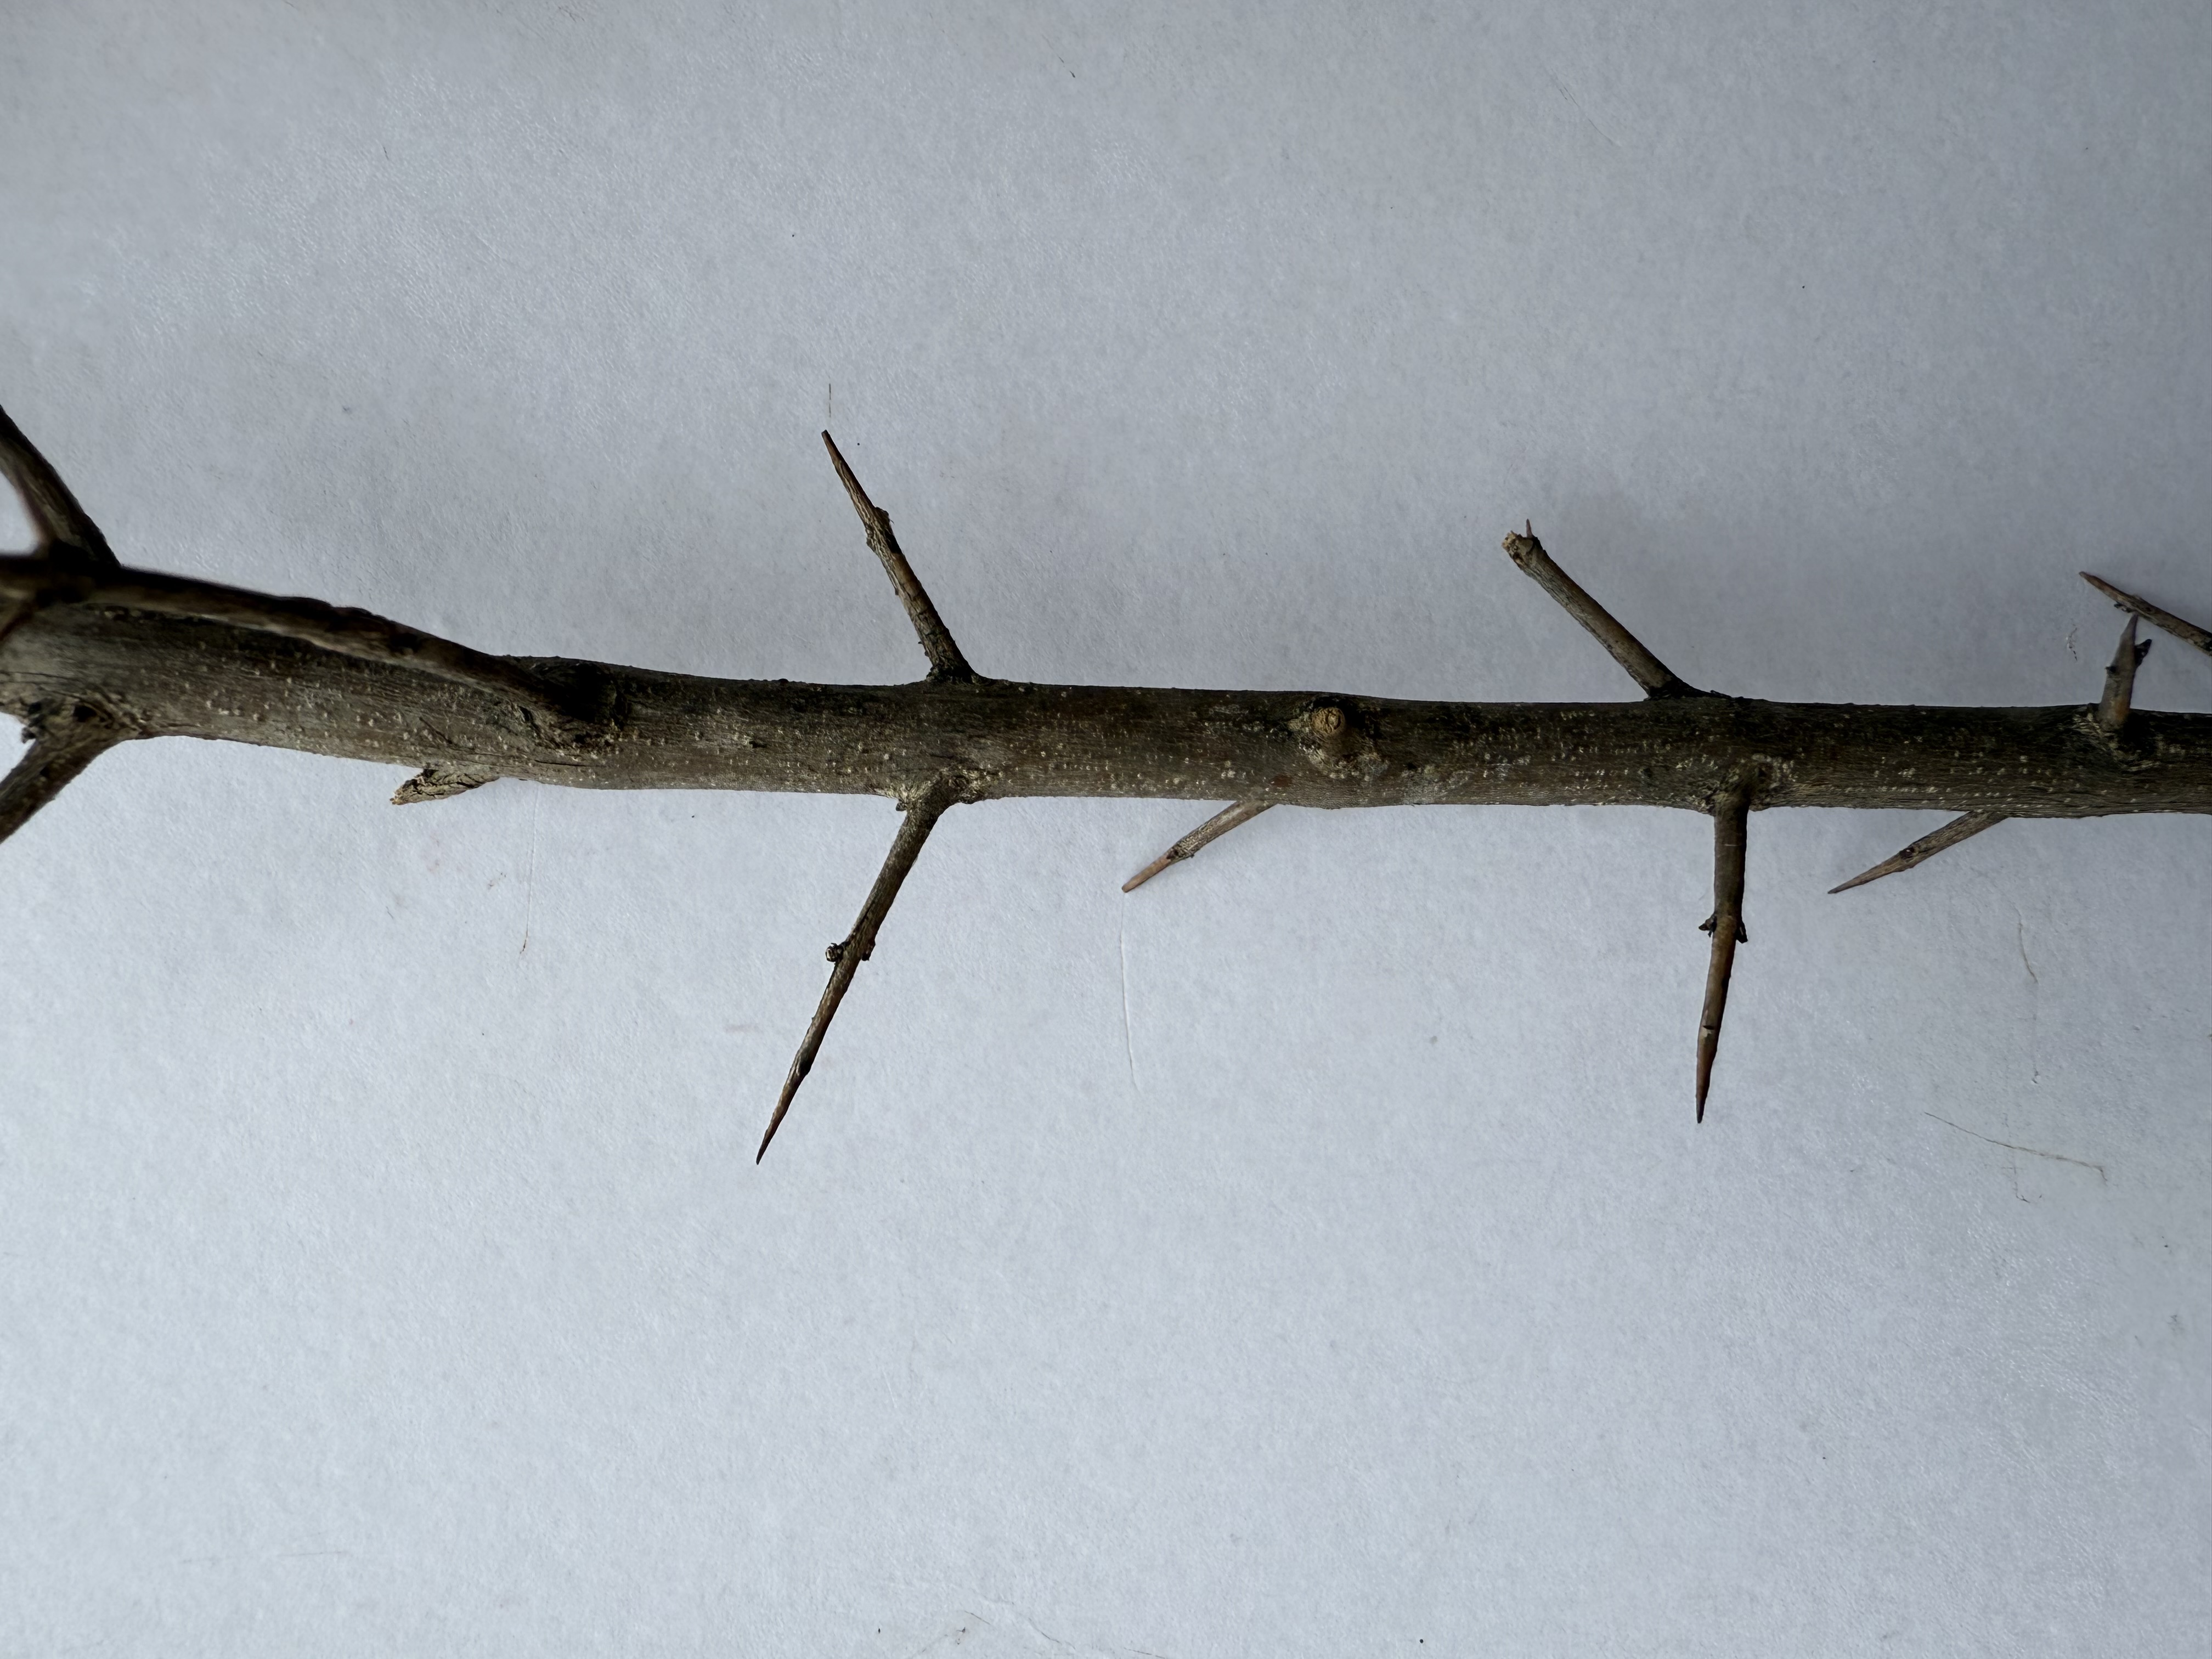
Variety: Pomegranate